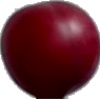
Label: Cherry Wax Red 1